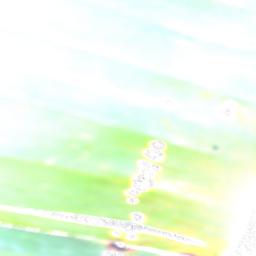
Label: POTASSIUM DEFICIENCY